O Mary of Graces

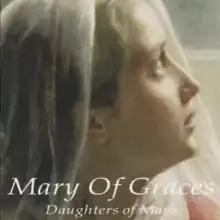
Cover of the 1998 Daughters of Mary, Mother of Our Savior album "Mary of Garces," named after the hymn, and included as the first track

O Mary of Graces is a traditionally Catholic Marian hymn based on an ancient Irish prayer to Mary, the mother of Jesus. Two versions of the hymn exist based on differing translations made of the original prayer by Priest Douglas Hyde and J. Rafferty, with the Hyde version being more popular.